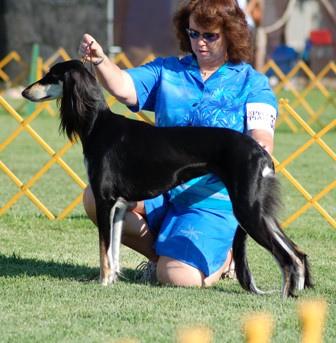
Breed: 206-n000051-Saluki